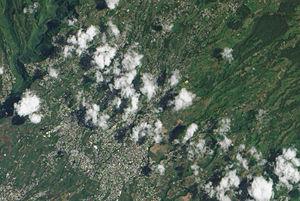
La ville du Tampon sur l'île de La Réunion vue de l'espace
Le Tampon est une commune de l'île de La Réunion, la quatrième plus importante en nombre d'habitants.